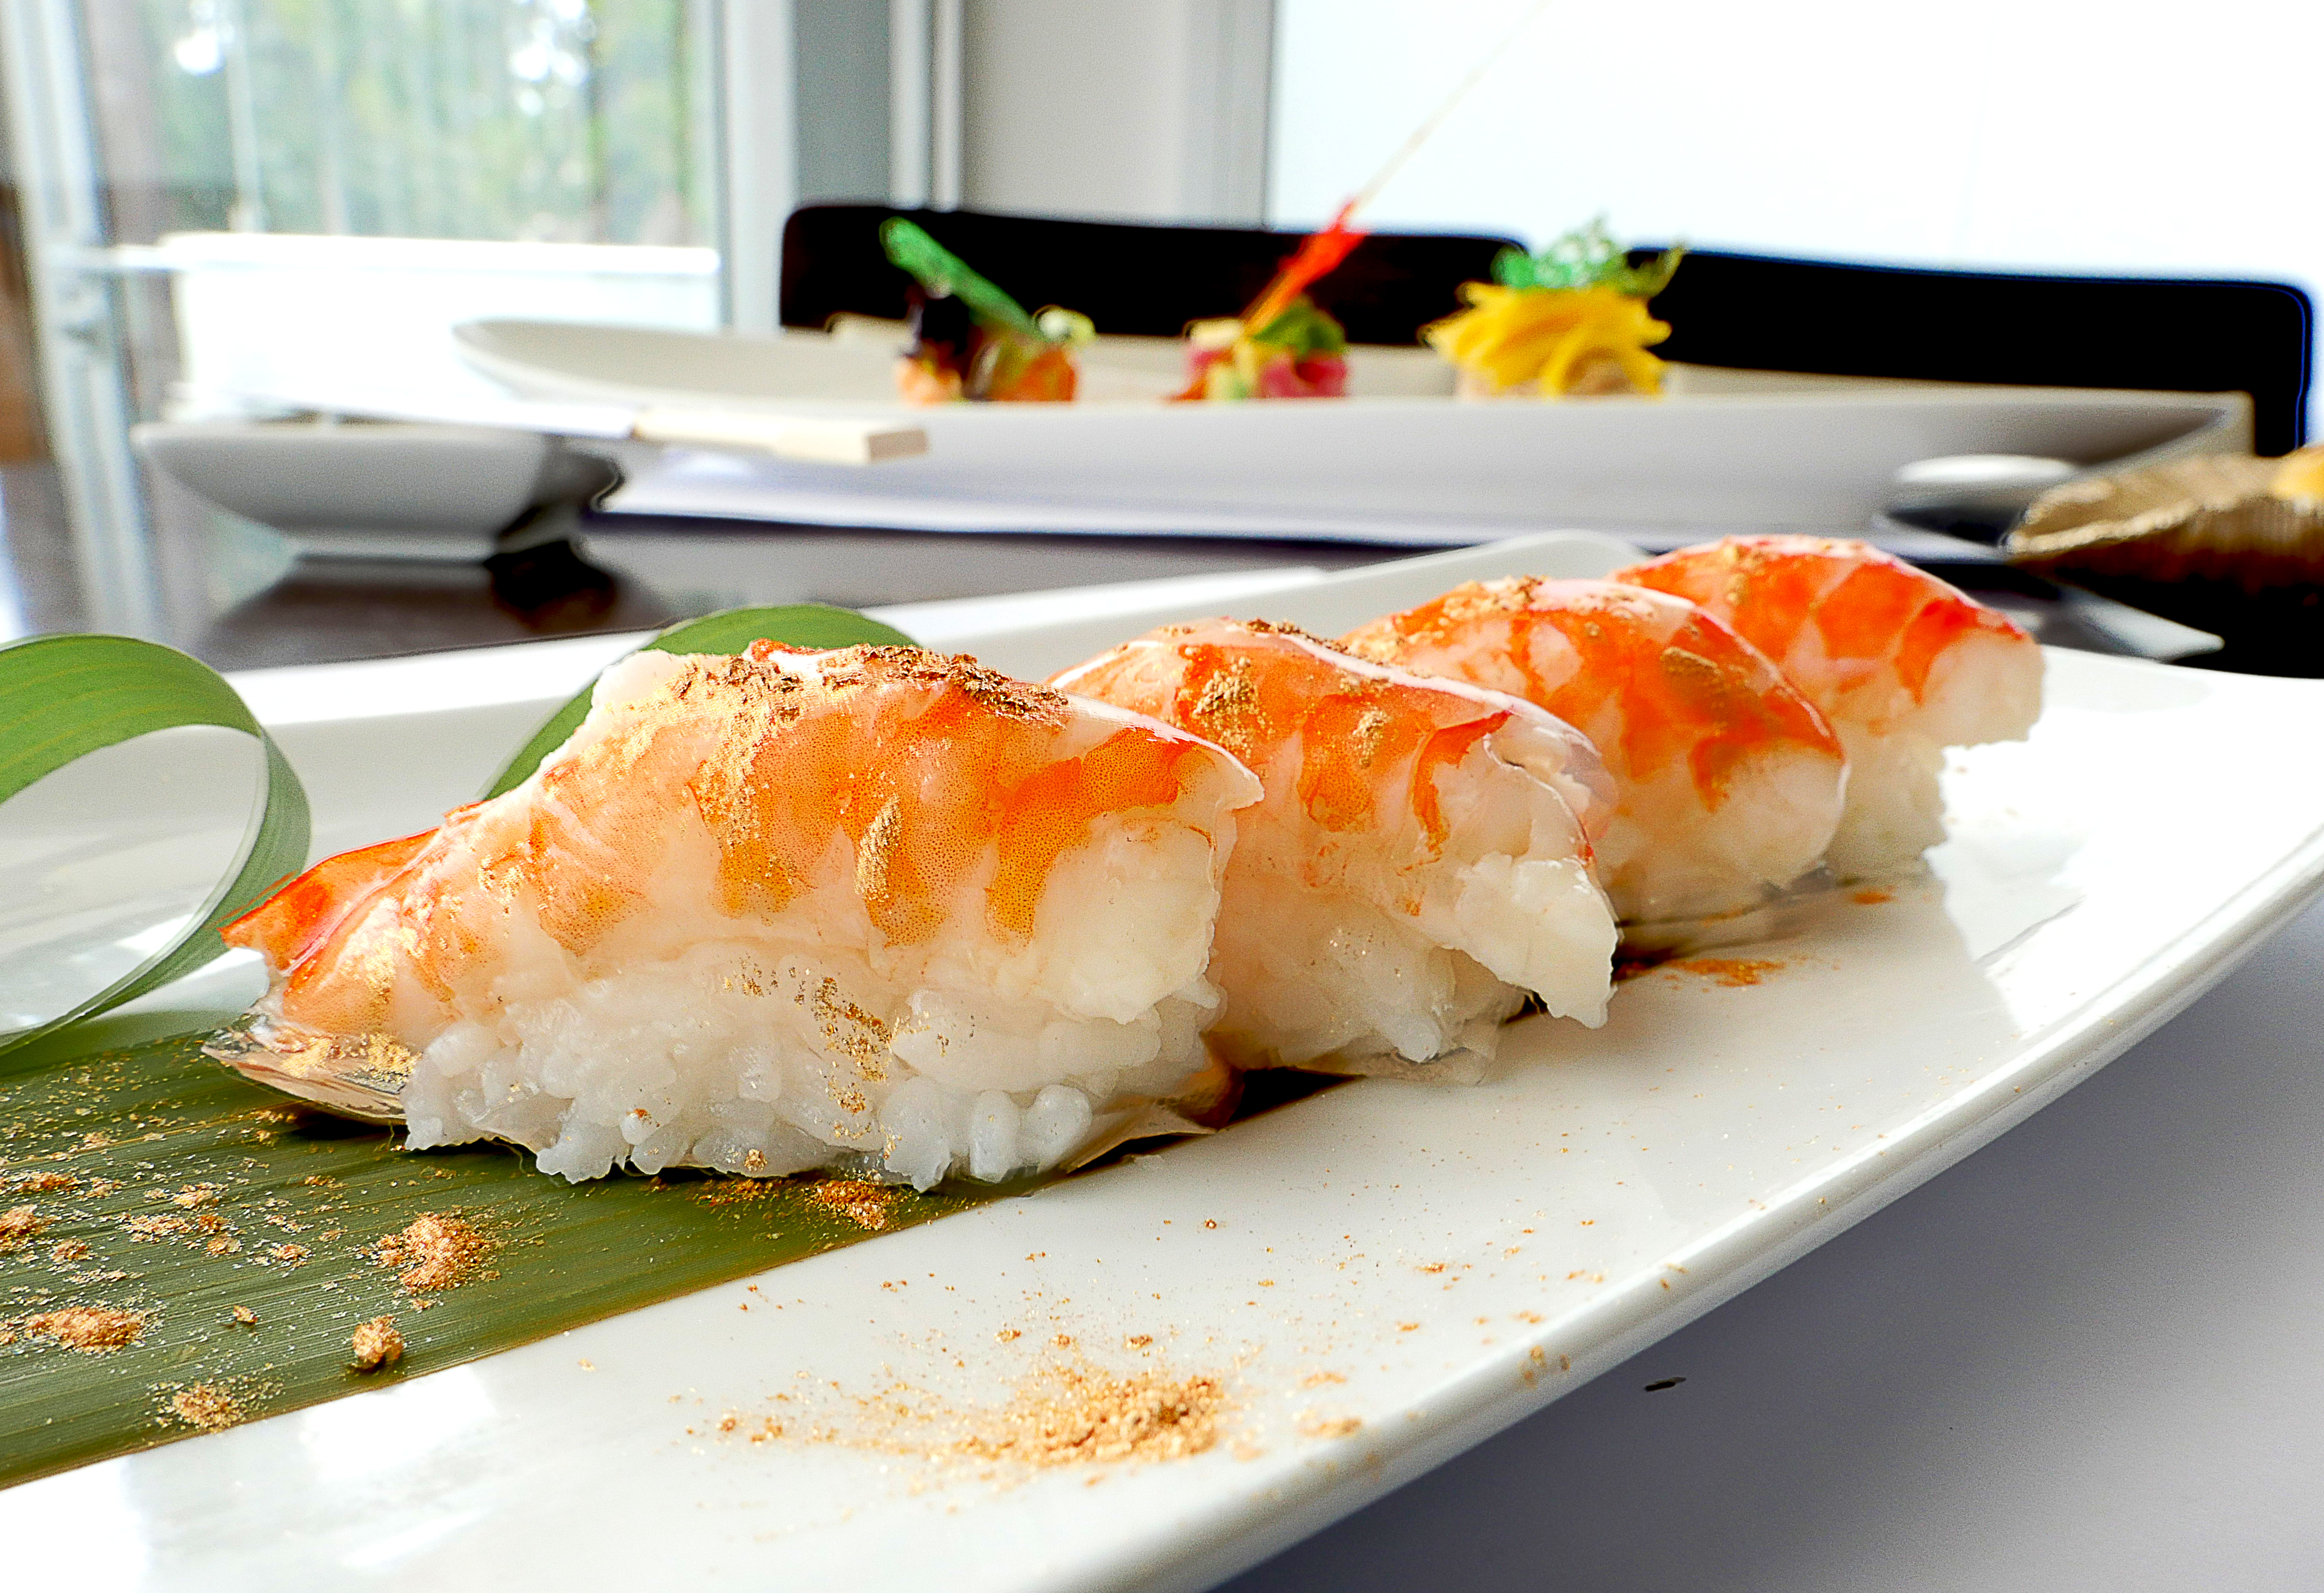
rice, dish, food, cuisine, sushi, ingredient, comfort food, sashimi, white rice, japanese cuisine, la carte food, produce, shrimp, steamed rice, recipe, side dish, sakana, caridean shrimp, smoked salmon, seafood, C m t m, jasmine rice, california roll